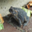
Label: frog